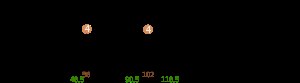
3. etape af Tour de France 2009
Profil for 3. etape
Tredje etape af Tour de France 2009 blev kørt mandag d. 6. juli og gik fra Marseille til La Grande-Motte. Ruten var 196,5 km lang og stort set flad, pånær 2 kategori 4-stigninger. Et 4-mands udbrud bestående af Samuel Dumoulin, Koen de Kort, Rubén Pérez og Maxime Bouet fik lov at køre fra etapens start. Udbruddet nåede op at have et forspring på over 13 minutter, før Team Saxo Bank, som de eneste, begyndte at hente udbruddets forspring. Man fik forspringet under 10 minutter, før Team Saxo Bank af taktiske grunde stoppede med at sætte fart på feltet. Udbruddet kom igen op på et forspring omkring de 13 minutter, før Team Saxo Bank i samarbejde med sprinterholdene i feltet begyndte at hente udbruddet ind.